Oregon Hospital for the Insane

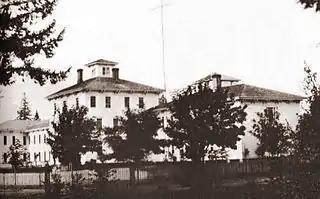
The enlarged second iteration of the Oregon Hospital for the Insane, built in 1862 after the hospital became official contractor for the state of Oregon.

Oregon Hospital for the Insane was a facility constructed in the city of Portland, Oregon, USA by medical doctors J. C. Hawthorne and A. M. Loryea. Launched in 1859 as Oregon Hospital, the facility later came to specialize in the treatment of mental illness and served as the de facto insane asylum for the state of Oregon under contract with the Oregon Legislature beginning in 1861.